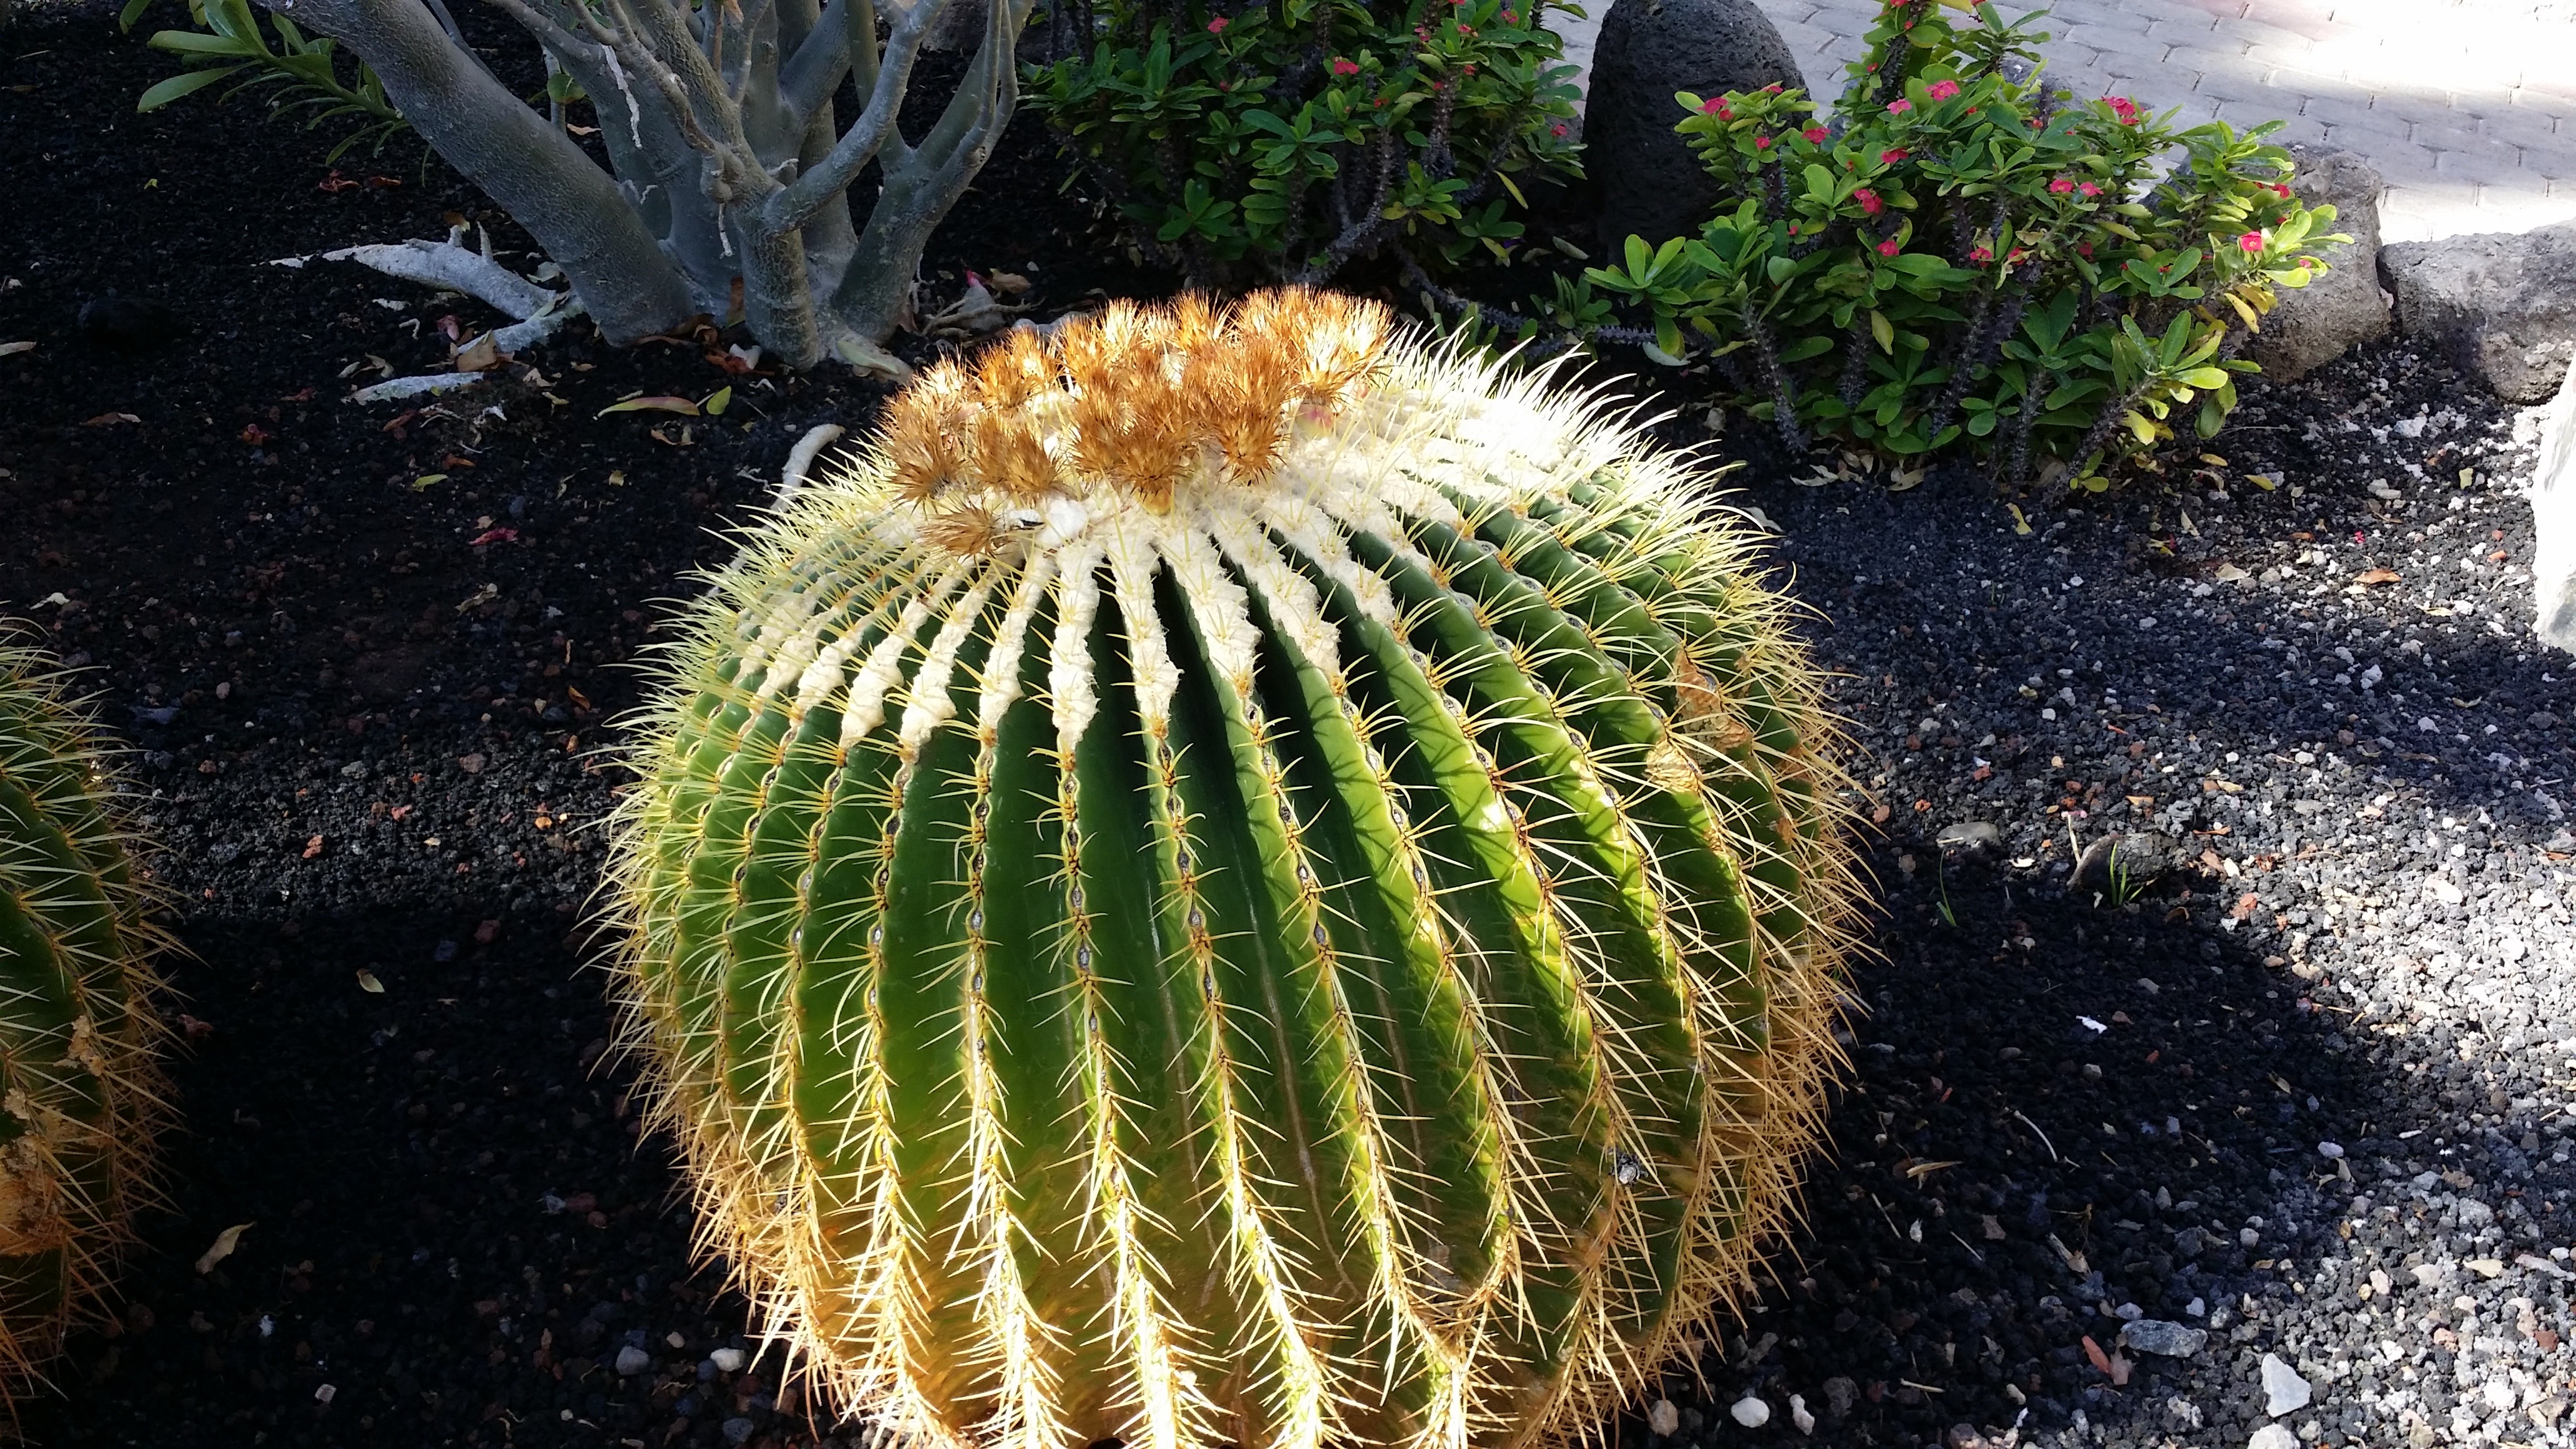
cactus, plant, flower, botany, flora, caryophyllales, flowering plant, mother in law chair, plant stem, land plant, hedgehog cactus, echinocactus grusonii, golden ball cactus